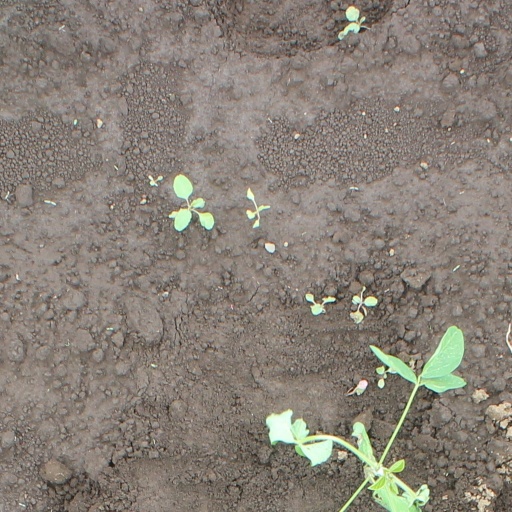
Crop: soybean